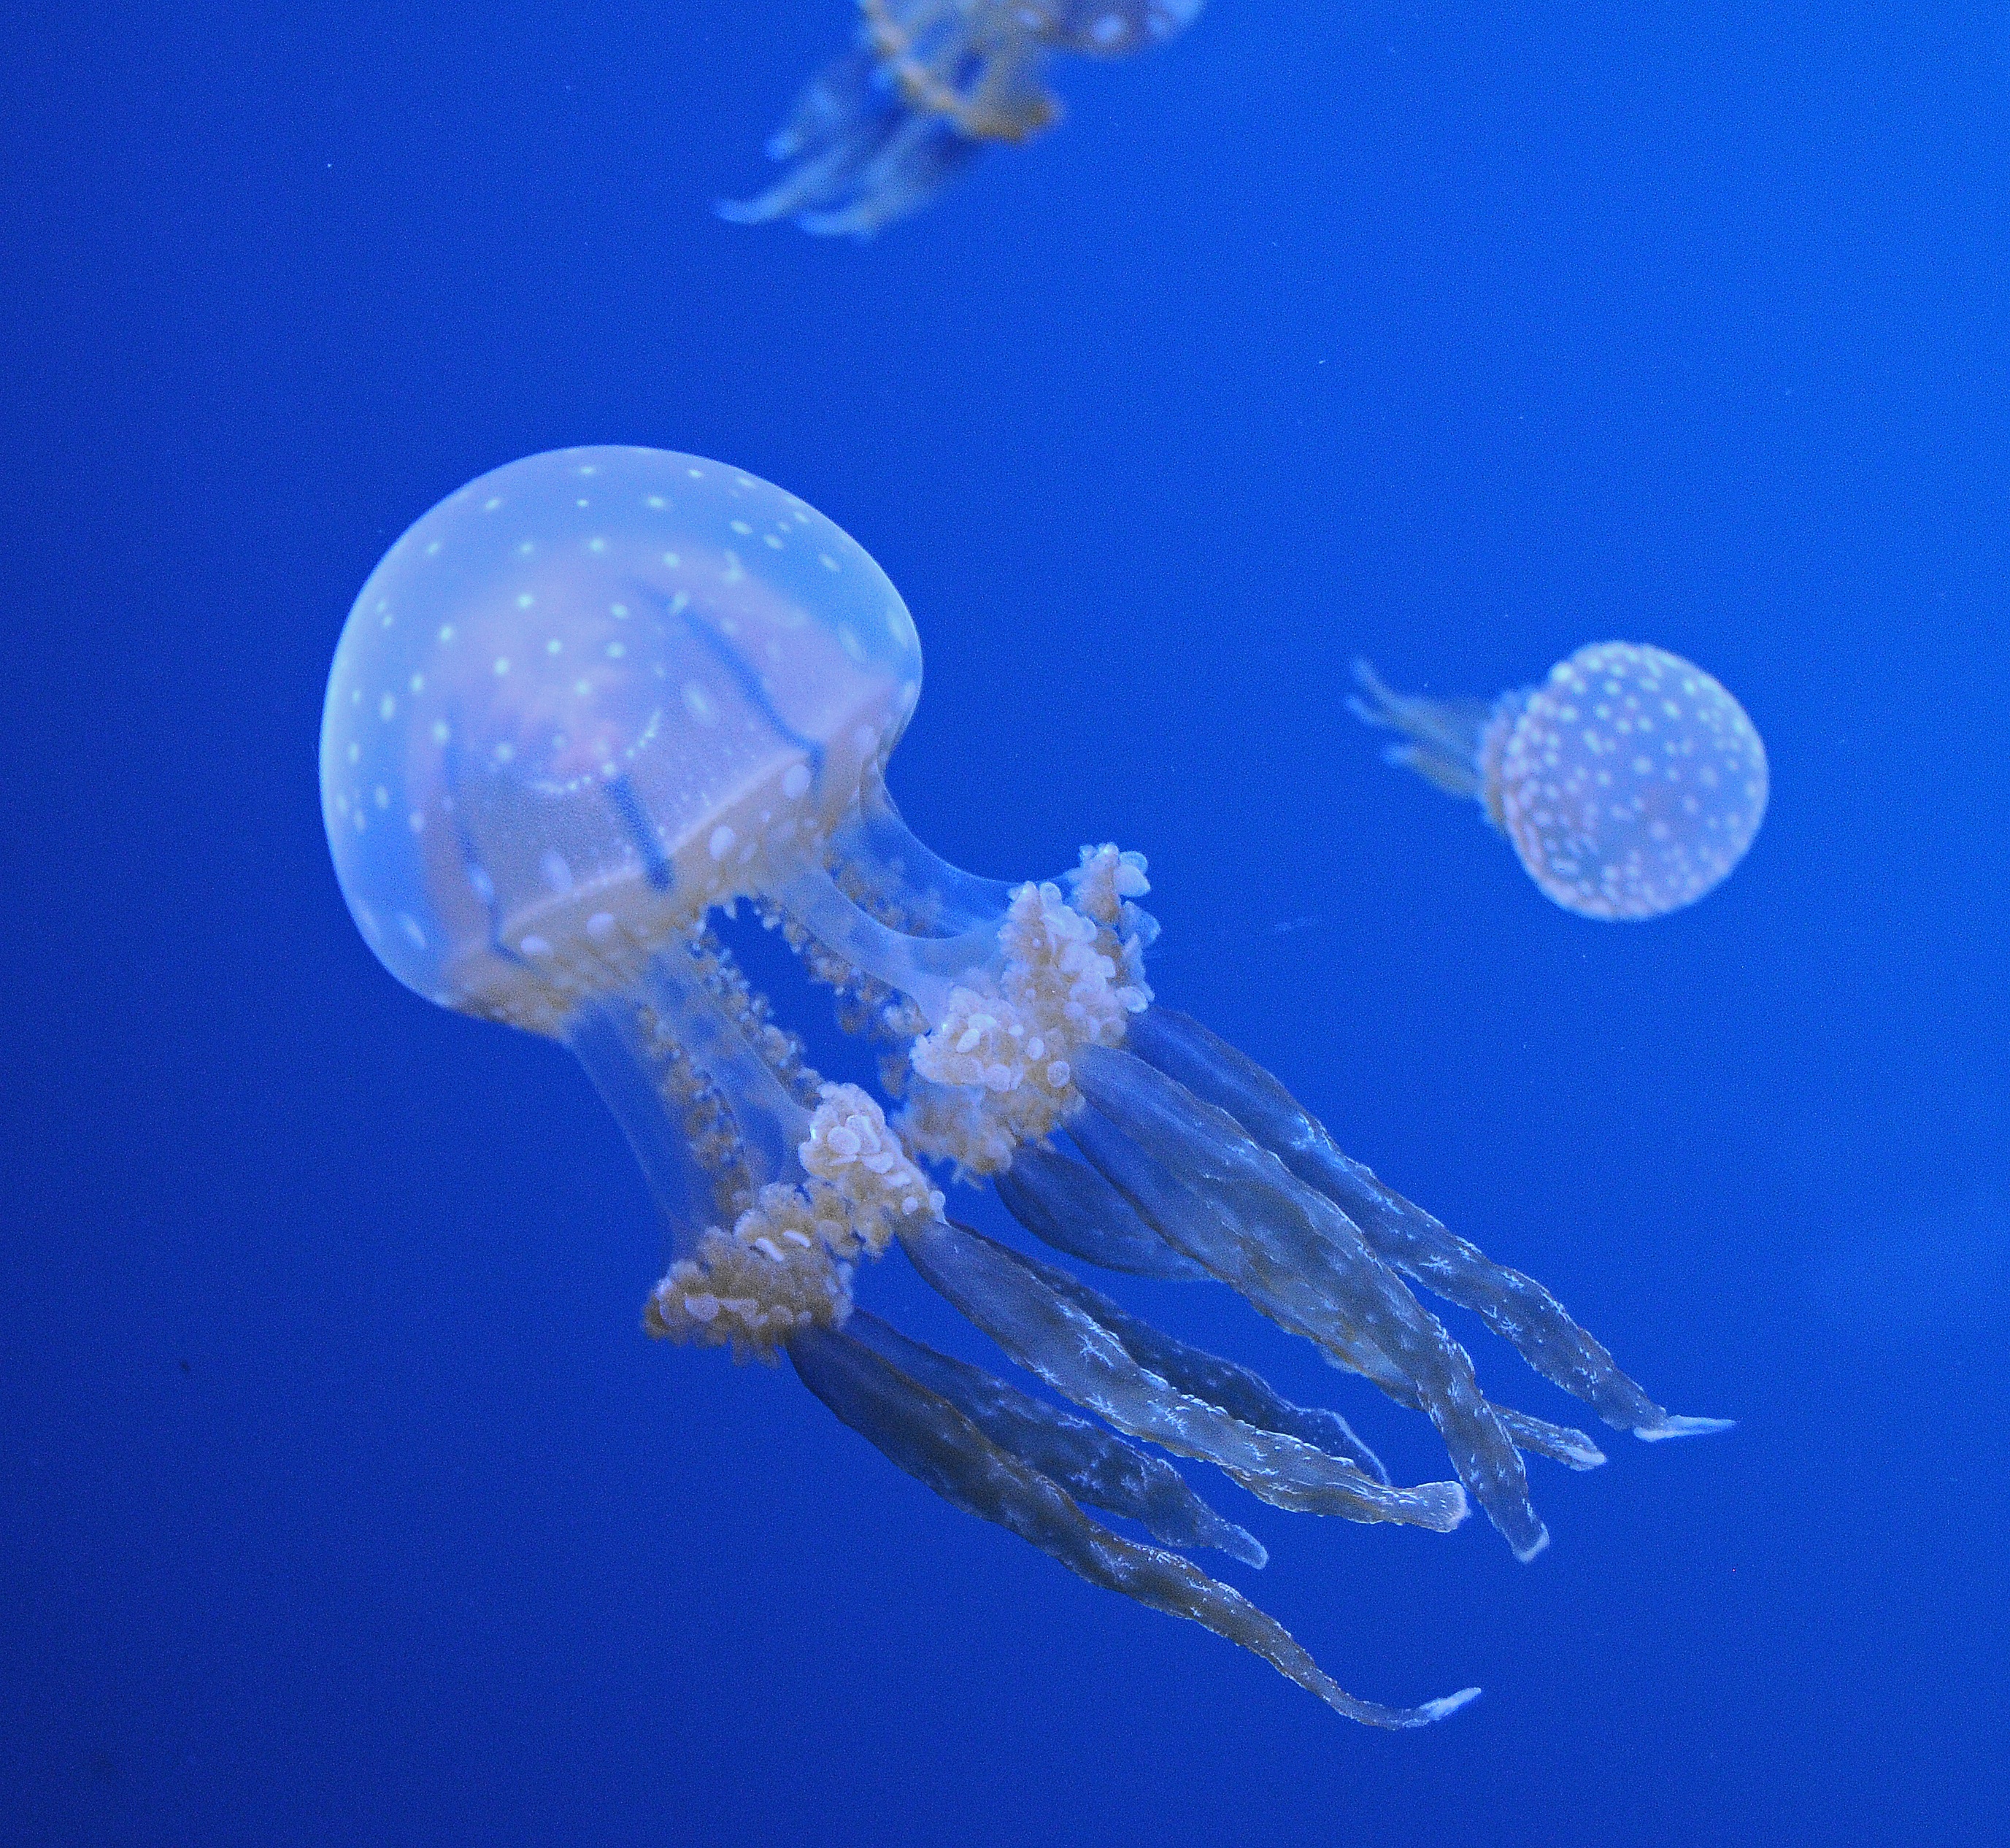
ocean, animal, biology, jellyfish, coral, invertebrate, cnidaria, deep sea, tentacles, poisonous, organism, aquatic life, marine biology, marine invertebrates